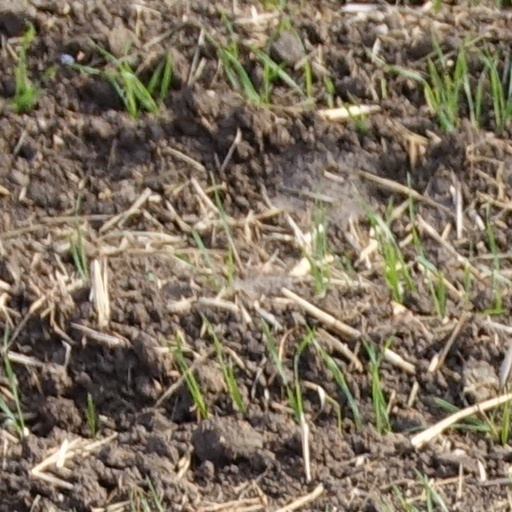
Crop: wheat